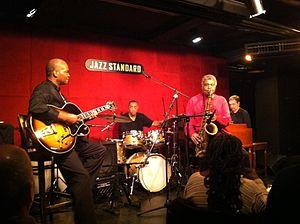
George Coleman est un saxophoniste américain de jazz, connu principalement pour ses travaux avec Miles Davis et Herbie Hancock dans les années 1960.